Adis Ahmetovic

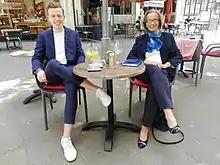
Adis Ahmetovic and Ulrike Strauch, leaders of the SPD Hannover in 2020

Ahmetovic joined the Social Democratic Party of Germany in 2008. He was chairman of the Young Socialists in the SPD in the Hannover Region from 2014 to 2018 and has been one of the two leaders of the SPD Hannover since 2020.